O (Damien Rice album)

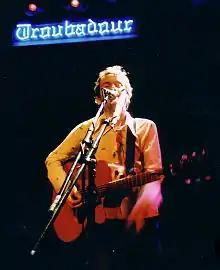
Rice on tour for "O" at the Troubadour in 2003

In 2003, it won the Shortlist Prize for Artistic Achievement in Music, a then-prestigious award for albums that had sold less than 500,000 copies, though it would eventually go on to receive gold certification in America.